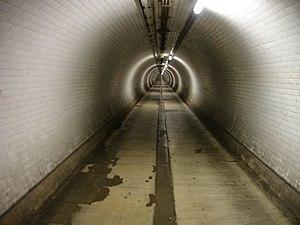
Woolwich est une ville de la banlieue de Londres située sur la berge sud de la Tamise. C'est le lieu de la fondation du Royal Arsenal en 1691 et du Arsenal FC en 1886. C'est une partie de la banlieue, qui faisait historiquement une partie du Kent. Le quartier de Woolwich est aussi connu de façon formelle comme la "paroisse de Woolwich" ou "Woolwich Sainte Marie", qui est ainsi devenu une portion de la zone métropolitaine de Londres au milieu du XIXᵉ siècle. Elle fut absorbée par le Comté de Londres en 1889. En 1965, la plus grande partie du la banlieue de Woolwich devint une partie de la Banlieue Royale de Greenwich, alors que North Woolwich sur l'autre berge de la Tamise, qui était rattaché autrefois à l'Essex voisin, constitue une partie de Newham, et est considéré actuellement comme séparé de Woolwich. Il y est relié par le tunnel pour piétons de Woolwich.